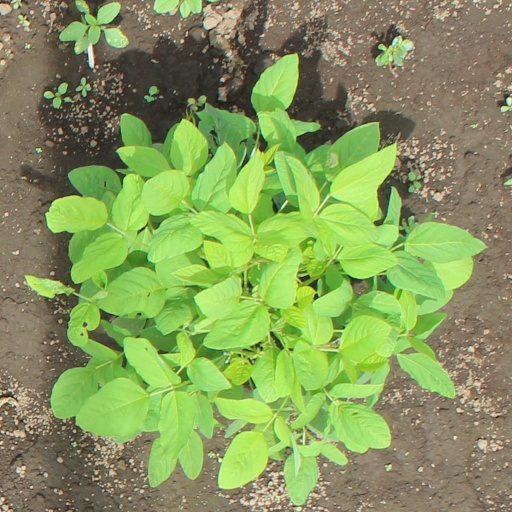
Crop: soybean